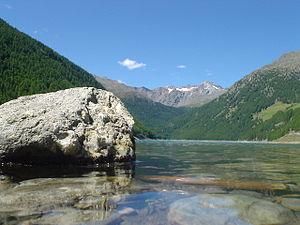
Le val Senales est situé dans le Trentin-Haut-Adige à 10 km de Mérano. Il tire son nom de la municipalité de Senales et du ruisseau Senales qui coule dans le fond de la vallée. Les hameaux de Maso Corto, Vernago, Monte Santa Caterina, Certosa, Madonna di Senales et le parc naturel Gruppo di Tessa s'y trouvent.